Khalili Collection of Japanese Art

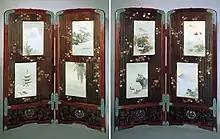
Pair of two-fold screens with cloisonné enamel panels, 1900–1905

The past history of samurai weaponry equipped Japanese metalworkers to create metallic finishes in a wide range of colours. By combining and finishing copper, silver and gold in different proportions they could give the impression of full-colour decoration. Some of these metalworkers were appointed Artists to the Imperial Household, including Kano Natsuo, Unno Shomin, Namekawa Sadakatsu, and Jomi Eisuke II, each of whom is represented in the collection. Other works include an elephant incense burner by Shoami Katsuyoshi, a sculpture of the deity Susanoo-no-Mikoto by Otake Norikuni, and a group of iron pieces by the Komai family of Kyoto, decorated with gold in a process known in the West as damascening.